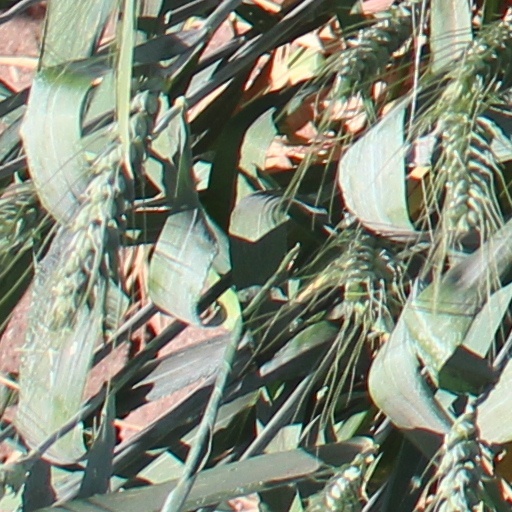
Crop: wheat